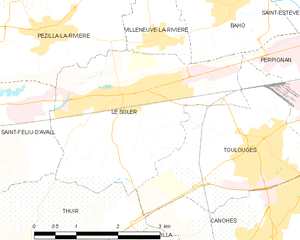
Carte des communes françaises